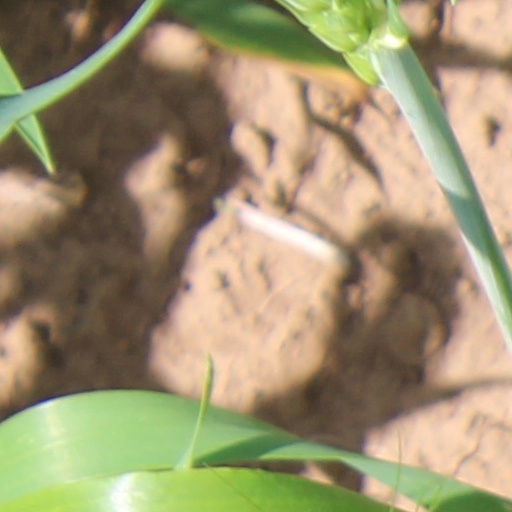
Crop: wheat